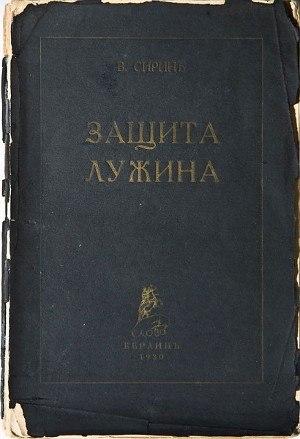
La Défense Loujine est un roman de l'écrivain russe Vladimir Nabokov publié pour la première fois dans les Sovreménnye zapiski, une revue trimestrielle russe de Paris, et immédiatement après chez l'éditeur Slovo à Berlin en 1930.